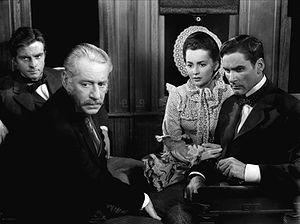
William Lundigan est un acteur américain, né à Syracuse le 12 juin 1914, mort d'un problème cardiaque à Duarte le 20 décembre 1975.
Henry O'Neill est un acteur américain, né à Orange le 10 août 1891, mort à Hollywood le 18 mai 1961.
La Piste de Santa Fe est un film américain de Michael Curtiz, sorti en 1940. Plus film historique que western, la piste de Santa Fe prend position contre le fanatisme idéologique, incarné ici par John Brown et soutient discrètement les positions sudistes sur les bienfaits d’une lente abolition de l’esclavage.